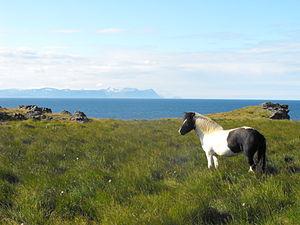
La Húnaflói est une vaste baie au nord-ouest de l'Islande, entre le Vestfirðir et la péninsule de Skagi. Elle mesure environ cinquante kilomètres de largeur pour cent kilomètres de longueur. Les communes de Blönduós et Skagaströnd sont situées à l'est de la baie. Cette baie inclut le Húnafjörður au sud-est.